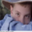
Label: boy